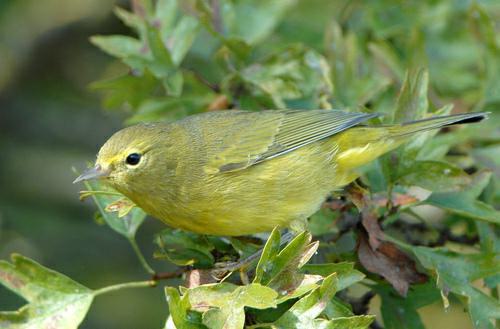
A photo of a orange crowned warbler